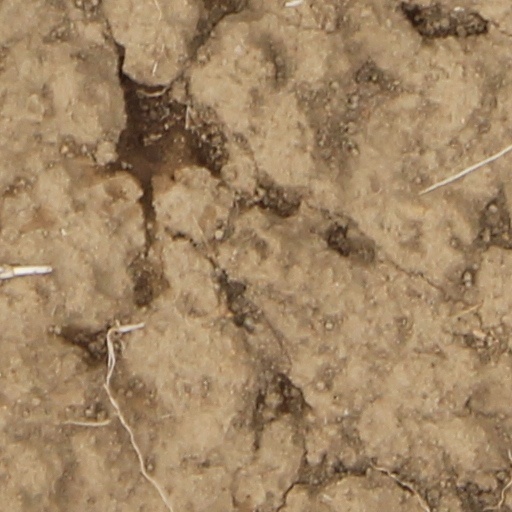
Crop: wheat